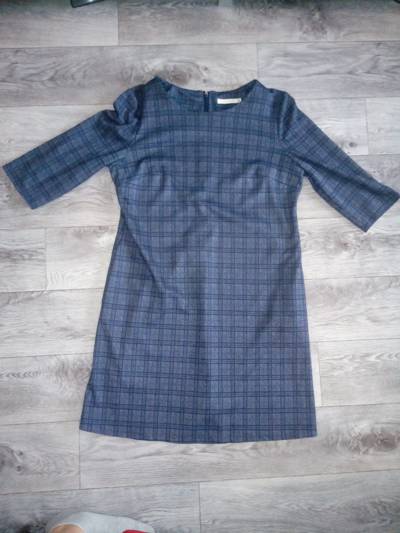
Waste category: clothes